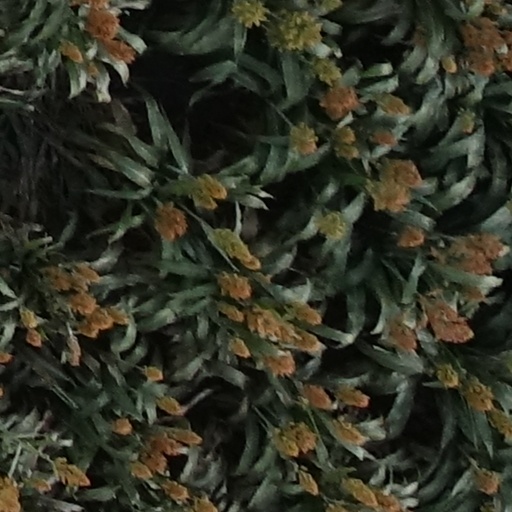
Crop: sorghum